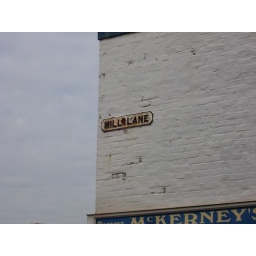
A battered old sign in Walton-le-Dale, it appears to be a former terraced street